ISOLDE

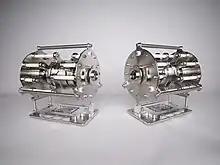
MR-ToF Mirrors of the MIRACLS Experiment

The Multi Ion Reflection Apparatus for CoLlinear Spectroscopy (MIRACLS) experiment determines properties exotic radioisotopes by measuring their hyperfine structure. MIRACLS uses laser spectrometer on ion bunches trapped in a MR-ToF, to increase the flight path of the ions. Currently, the experiment is being designed and constructed.